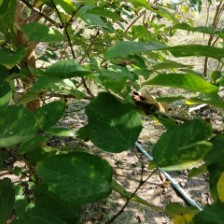
Variety: WhiteKing